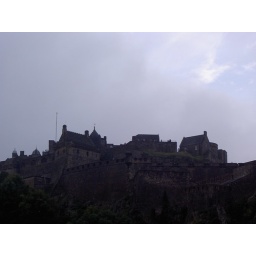
Shot of some of the buildings in the castle area.